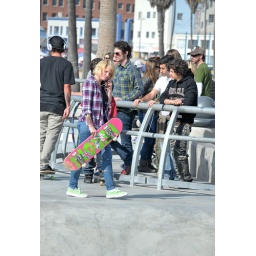
She was the only girl skater in quite a crowd of male skateboarders.